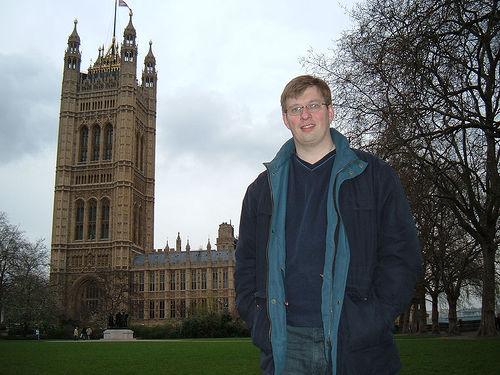
Weather: cloudy or overcast